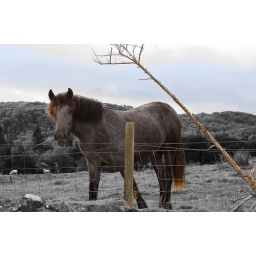
Came across this horse whilst walking in Strathgarve, Ross-shire.